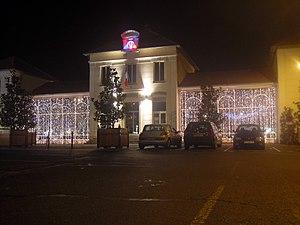
La mairie d'Ozoir-la-Ferrière vue la nuit.